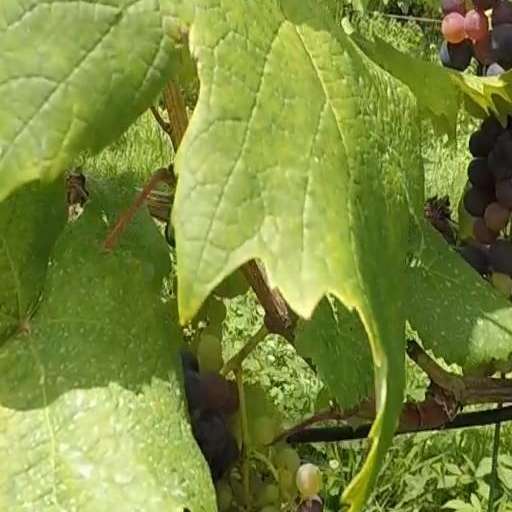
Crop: grape